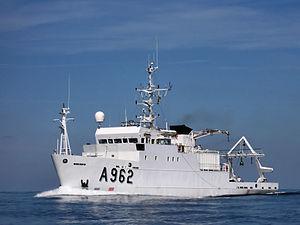
Voici la liste des navires de la marine belge, actuels ou retirés du service.
Un navire océanographique est un navire utilisé pour la recherche scientifique en mer, et plus particulièrement les domaines de l'océanographie, de la météorologie, des études de courants marins, de la flore et de la faune aquatique, etc. Certains sont spécifiquement destinés à l'origine à être des navires-espions.
Le Belgica est un navire océanographique de la composante marine des forces armées belges. Son numéro de coque est le A962.